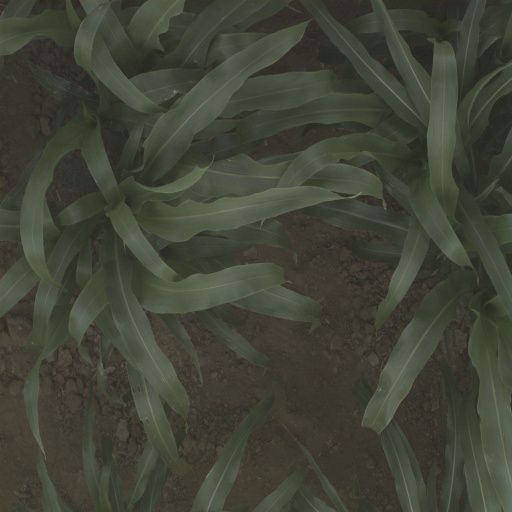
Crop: sorghum